The Rolling Stones

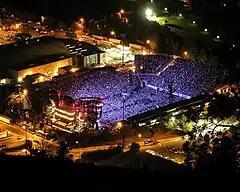
Aerial view of the Stones' concert at Washington–Grizzly Stadium in Missoula, Montana, in October 2006. On three separate tours, the Stones have set records for the highest-grossing concert tour.

The Stones played nineteen shows in the US in spring 2013 with various guest stars, including Katy Perry and Taylor Swift, before returning to the UK. In June, the band performed at the 2013 Glastonbury Festival. They returned to Hyde Park in July and performed the same set list as their 1969 concert at the venue. "Hyde Park Live", a live album recorded at the two Hyde Park gigs on 6 and 13 July, was released exclusively as a digital download through iTunes later that month. An award-winning live DVD, "", was released on 11 November.